Answer in natural language. How many Dressers are visible in the scene? Choose between the following options: 0, 2, 3, 4 or 1
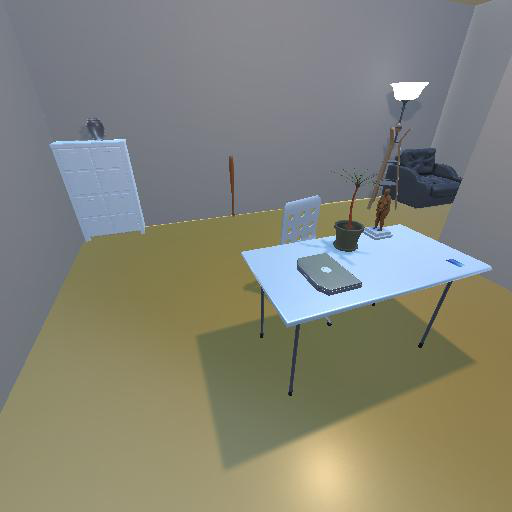
<answer>1</answer>